DLX6-AS1

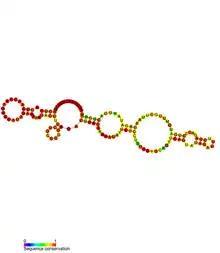
Conserved secondary structure of Evf2 (an alternatively-spliced Evf1) RNA.

DLX6 antisense RNA 1 (DLX6-AS1) (Evf-1 (Embryonic ventral forebrain-1)) is a developmentally-regulated long non-coding RNA. In rats, it is expressed in neurons in the subventricular zone of the developing forebrain. Its expression is linked to that of the Shh (sonic hedgehog) and DLX families of genes, which are important in ventral forebrain and craniofacial development. An alternatively spliced form of DLX6-AS1, DLX6-AS2, forms a stable complex with the Dlx-2 protein. This complex activates transcription of Dlx-5 and Dlx-6.